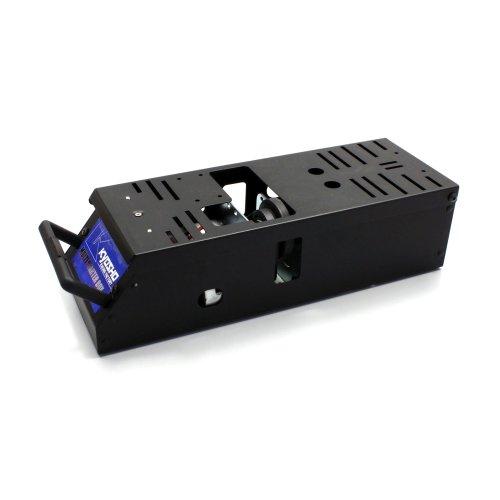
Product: Kyosho 36209 Multi Starter Box Pro 2.0
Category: Remote & App Controlled Vehicle Parts | Power Plant & Driveline Systems | Combustion Engines & Parts | Starters & Parts
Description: The key feature 2.0 version of Kyosho's Multi-Starter is its small 55mm 2.15in.
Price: $76.98
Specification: ProductDimensions:14.4x5.4x4.1inches|ItemWeight:5.11pounds|ShippingWeight:5.11pounds(Viewshippingratesandpolicies)|DomesticShipping:ItemcanbeshippedwithinU.S.|InternationalShipping:ThisitemcanbeshippedtoselectcountriesoutsideoftheU.S.LearnMore|ASIN:B003F9XVCC|Itemmodelnumber:36209|Manufacturerrecommendedage:14yearsandup